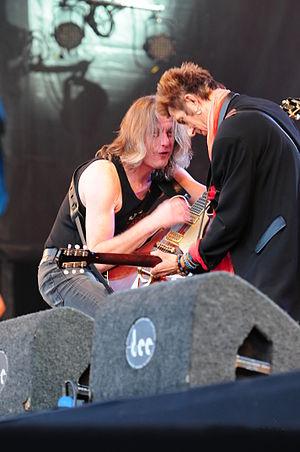
The Scabs est un groupe de rock belge originaire de Diest des années 1980 et 1990.